Schuylkill River Trail

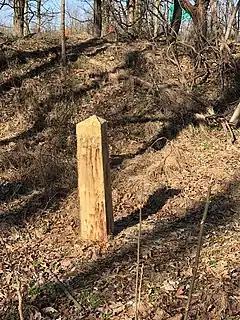
Trail at mile 23 marker

The Schuylkill River Trail begins at a trailhead at the Kernsville Dam in Auburn just above Hamburg. The trail runs through Reading to Pottstown until it reaches the Riverfront Park on College Drive near the Reading Railroad Pottstown Station. This section passes through the Schuylkill River National and State Heritage Area, an area generally known for recreational fishing.